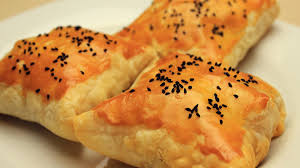
Yemek: borek